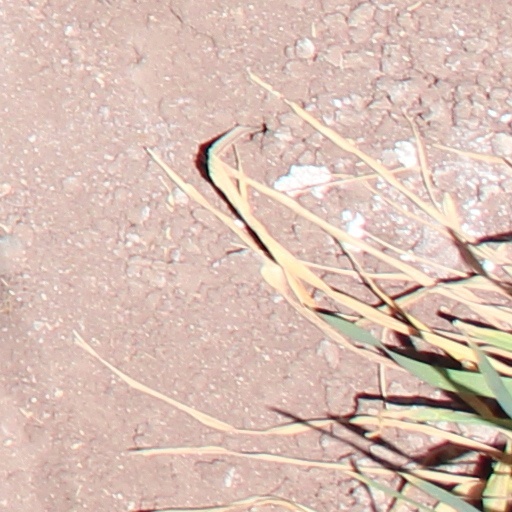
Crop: wheat